Taipei Fubon Braves

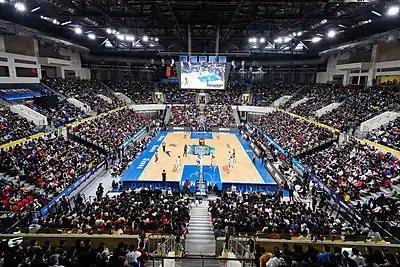
Home game of the Braves in 2021

The Braves' training facility is located at the National Taiwan University of Arts Gymnasium, which is opened on 9 December 2020.